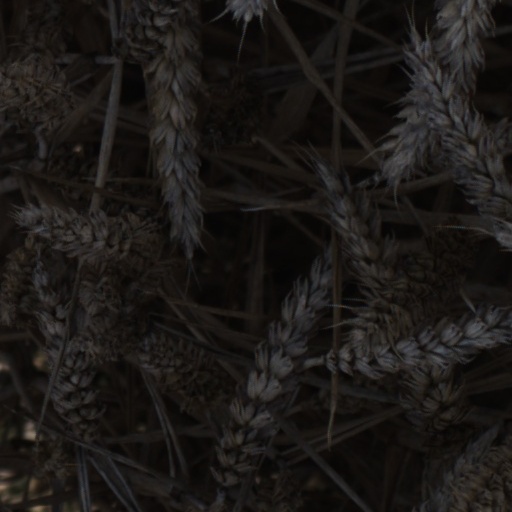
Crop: wheat